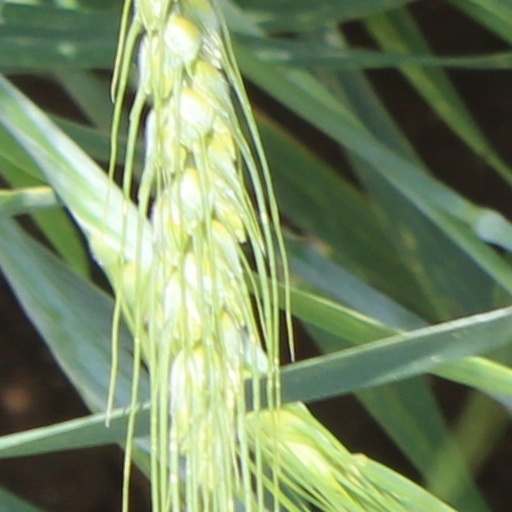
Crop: wheat